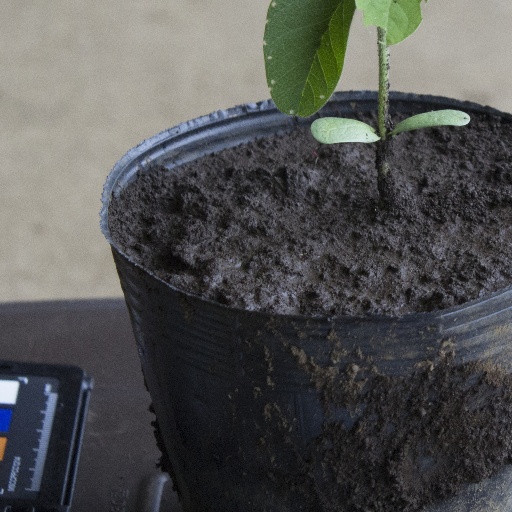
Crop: soybean